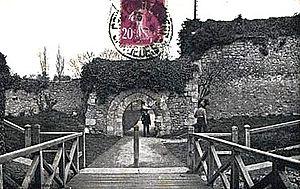
Carte postale de la Tour de Brie, Château de Brie-Comte-Robert
Le château de Brie-Comte-Robert est un château médiéval situé dans la commune de Brie-Comte-Robert dans le département de Seine-et-Marne, en région Île-de-France. Le château est situé à une trentaine de kilomètres au sud-est de Paris.